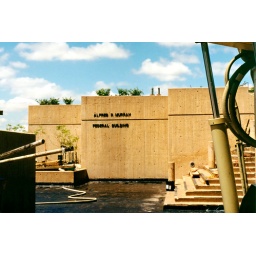
The sign &amp;quot;Alfred P Murrah Federal Building&amp;quot; was still on the last remaining wall of the building in this view.